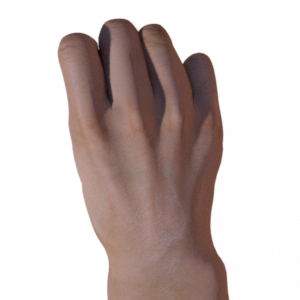
Label: rock